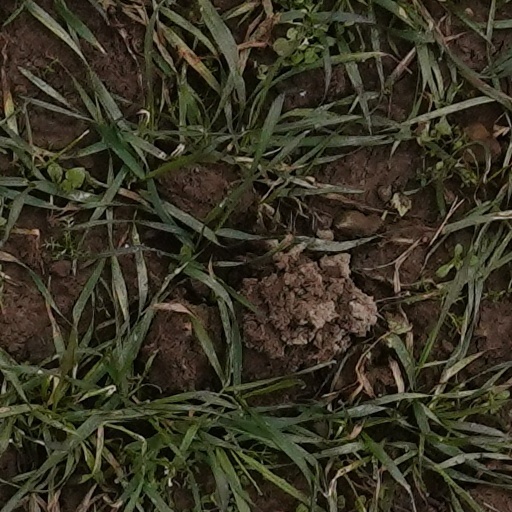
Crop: wheat